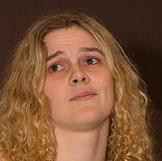
Age: 25